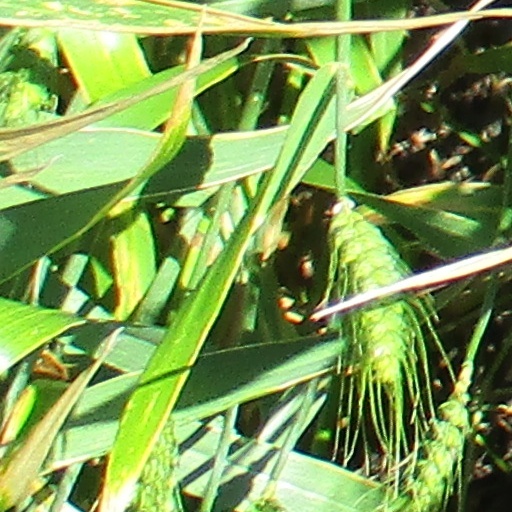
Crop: wheat